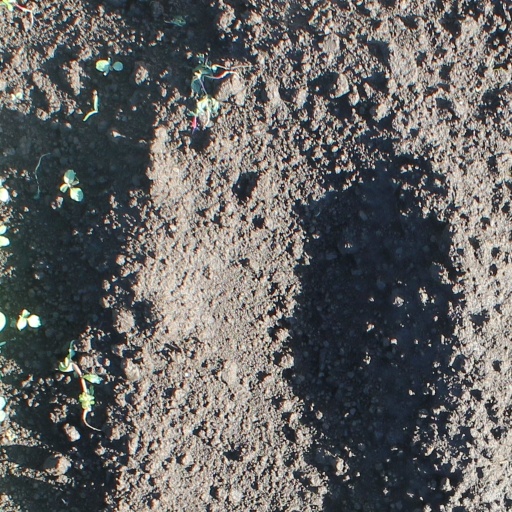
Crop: soybean